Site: brandenburg
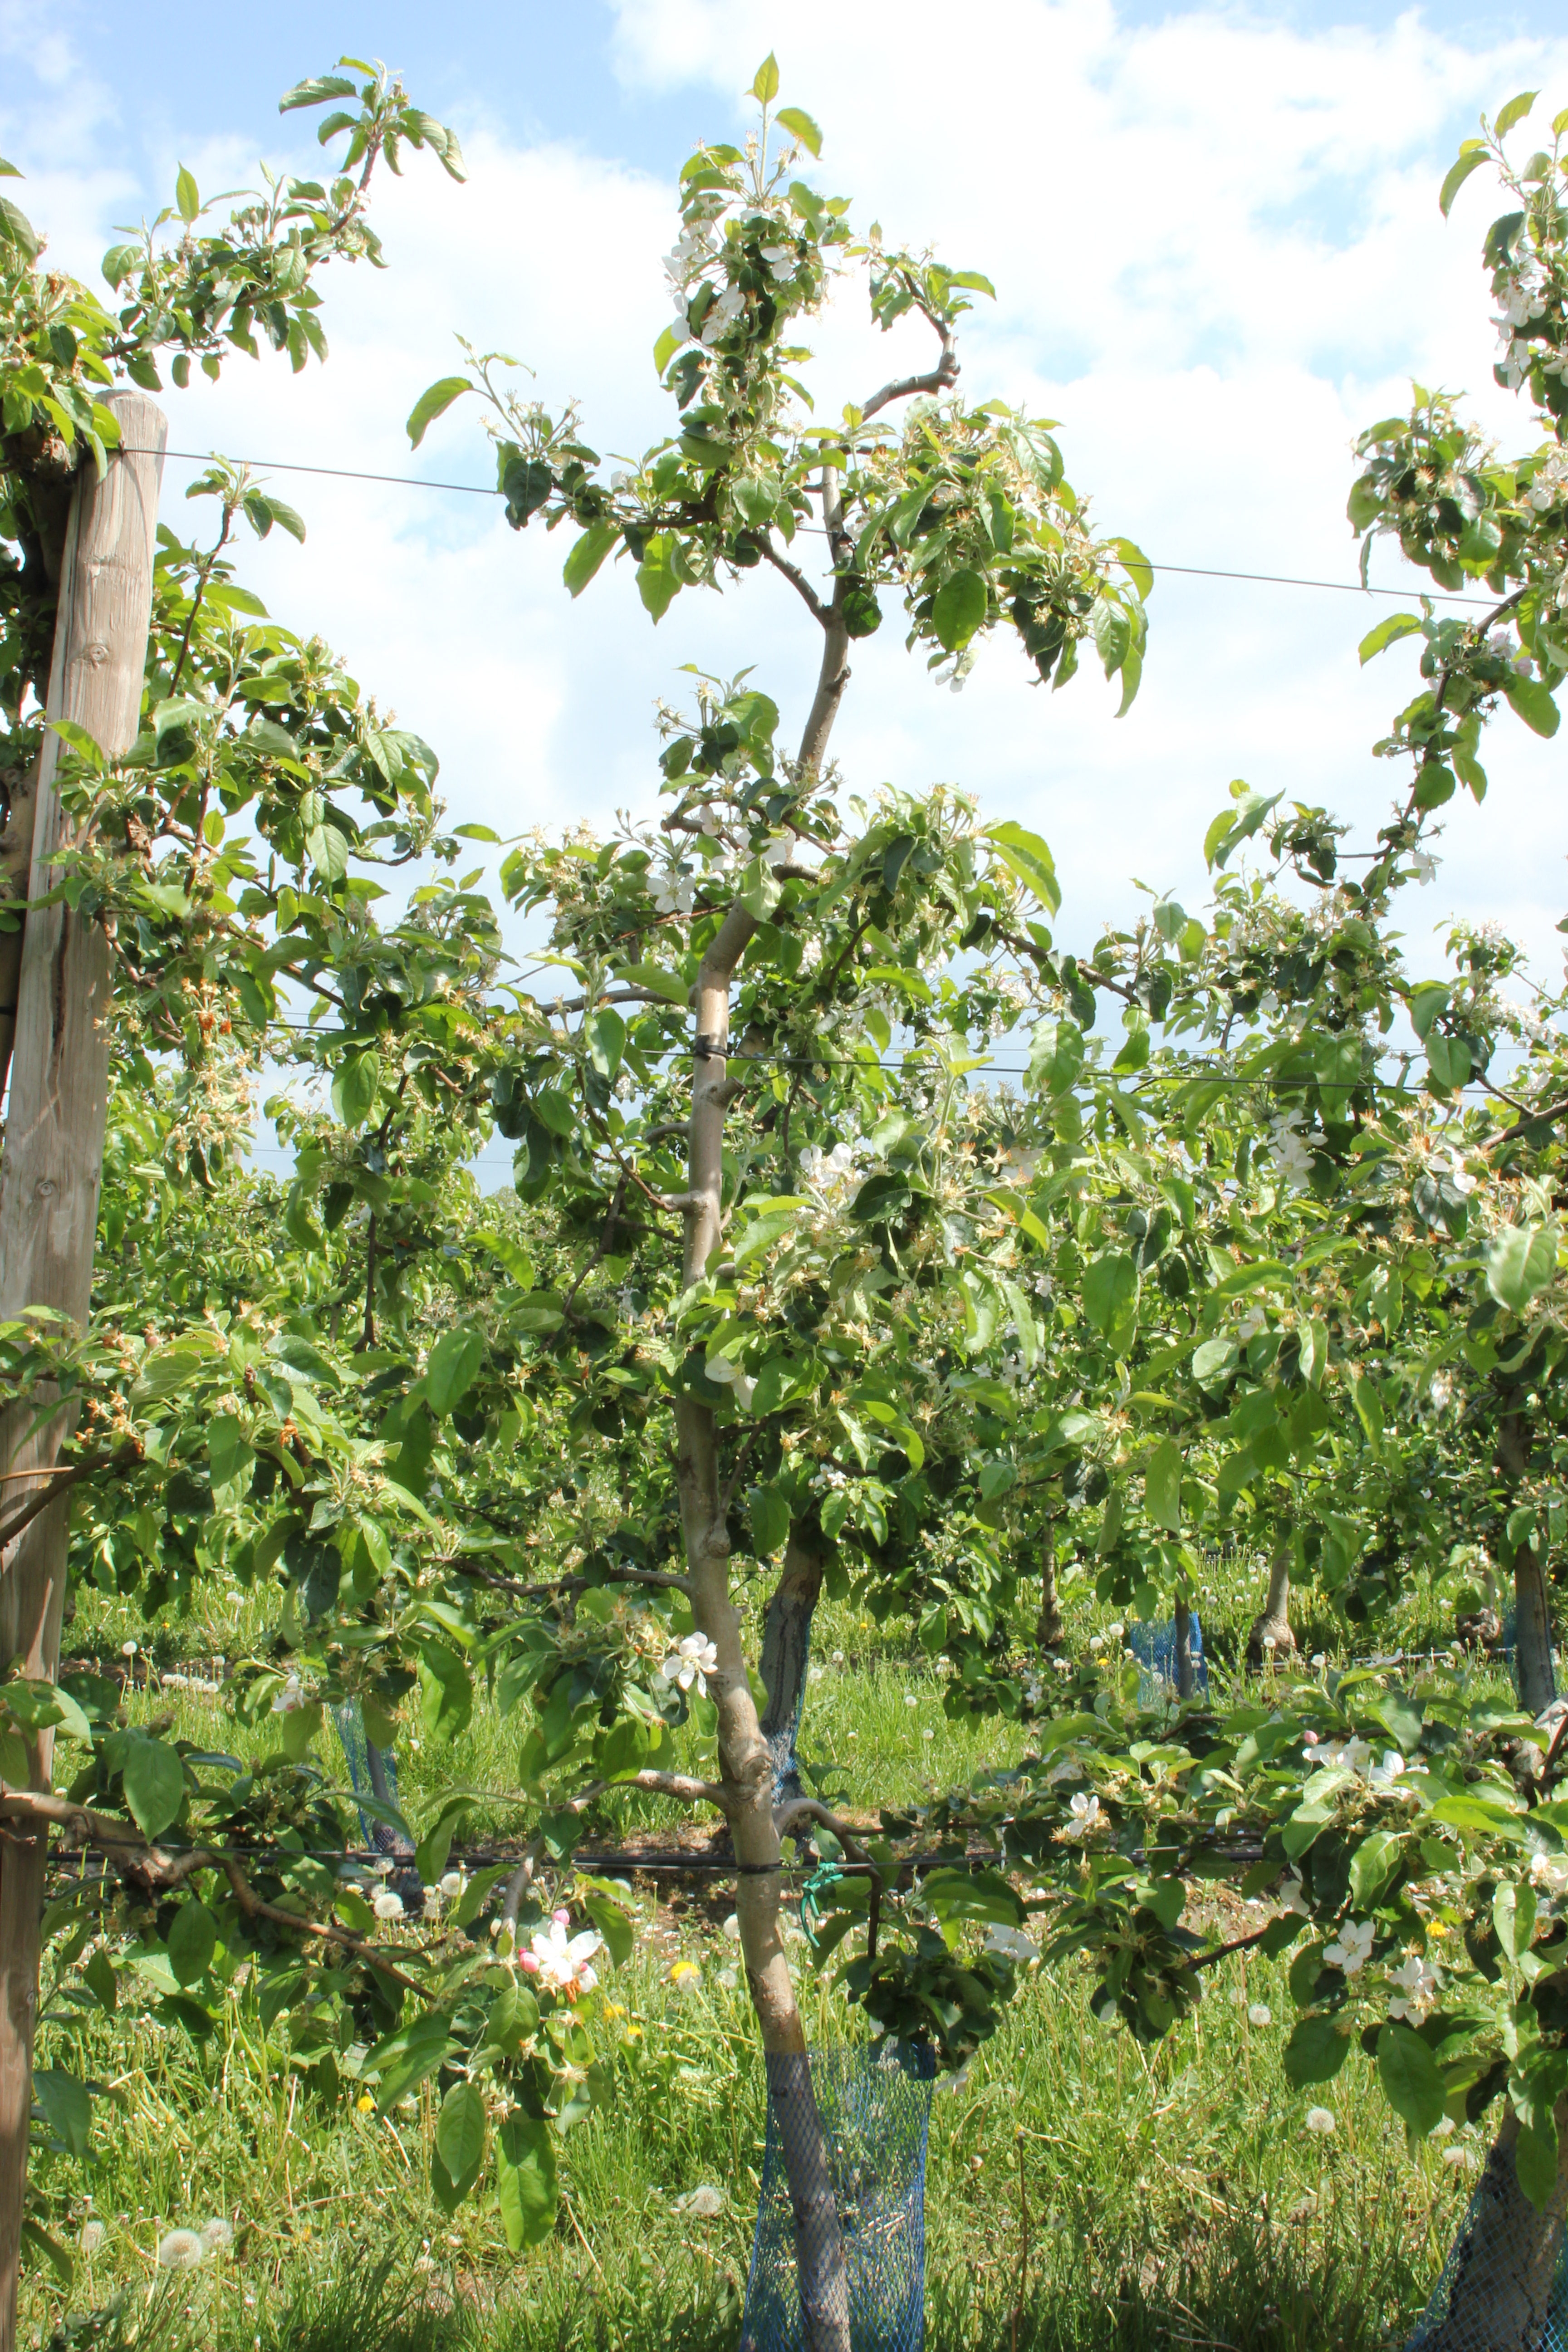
Growth stage (BBCH 67): Flowering